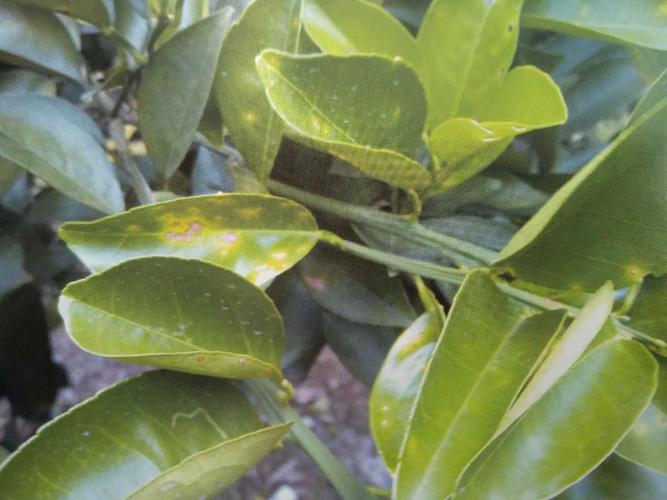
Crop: unknown
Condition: citrus_citrus_canker